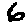
Label: 6